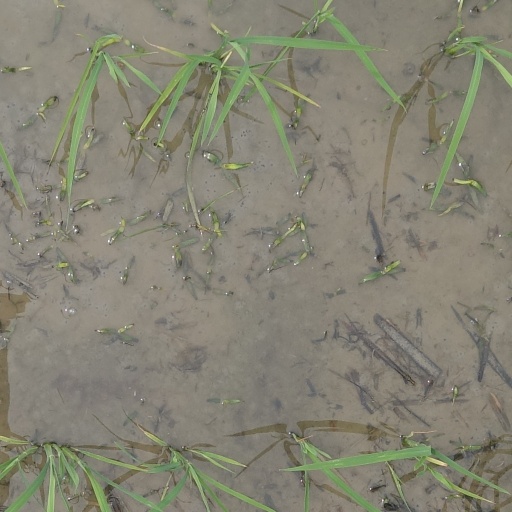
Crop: rice